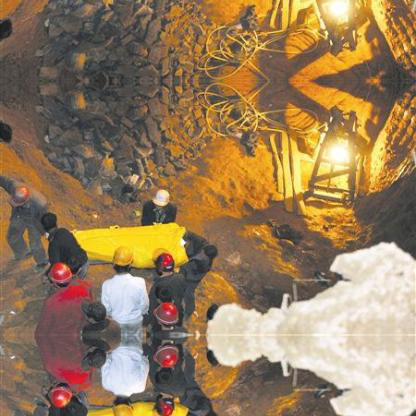
Objects in the image:
label: helmet
label: helmet
label: helmet
label: helmet
label: helmet
label: helmet
label: head
label: head
label: head
label: helmet
label: helmet
label: helmet
label: helmet
label: head
label: head